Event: Nepal Earthquake
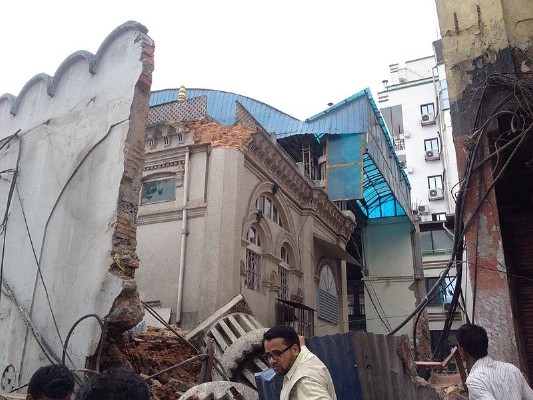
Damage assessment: damage